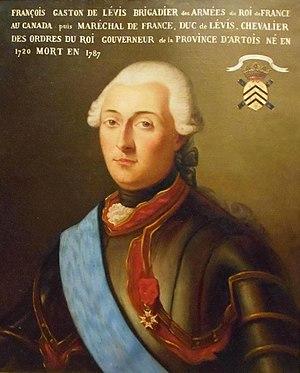
François-Gaston de Lévis (1720-1787), huile sur toile François-Gaston de Lévis arrive en Nouvelle-France en 1756, en qualité de commandant en second des troupes françaises. Il participe aux combats dans la région des Grands-Lacs, puis succède au général Montcalm (1712-1759), mort à la bataille des Plaines d'Abraham, à titre de commandant en chef des troupes françaises. Il repousse les troupes anglaises à l'intérieur des murs de Québec à partir de Sainte-Foy. Il entreprend ensuite le siège de la ville, mais l'arrivée de renforts britanniques l'oblige à se replier vers Montréal où il doit capituler à l'automne de 1760. À son retour en France, il est nommé maréchal de France, puis duc de Lévis.